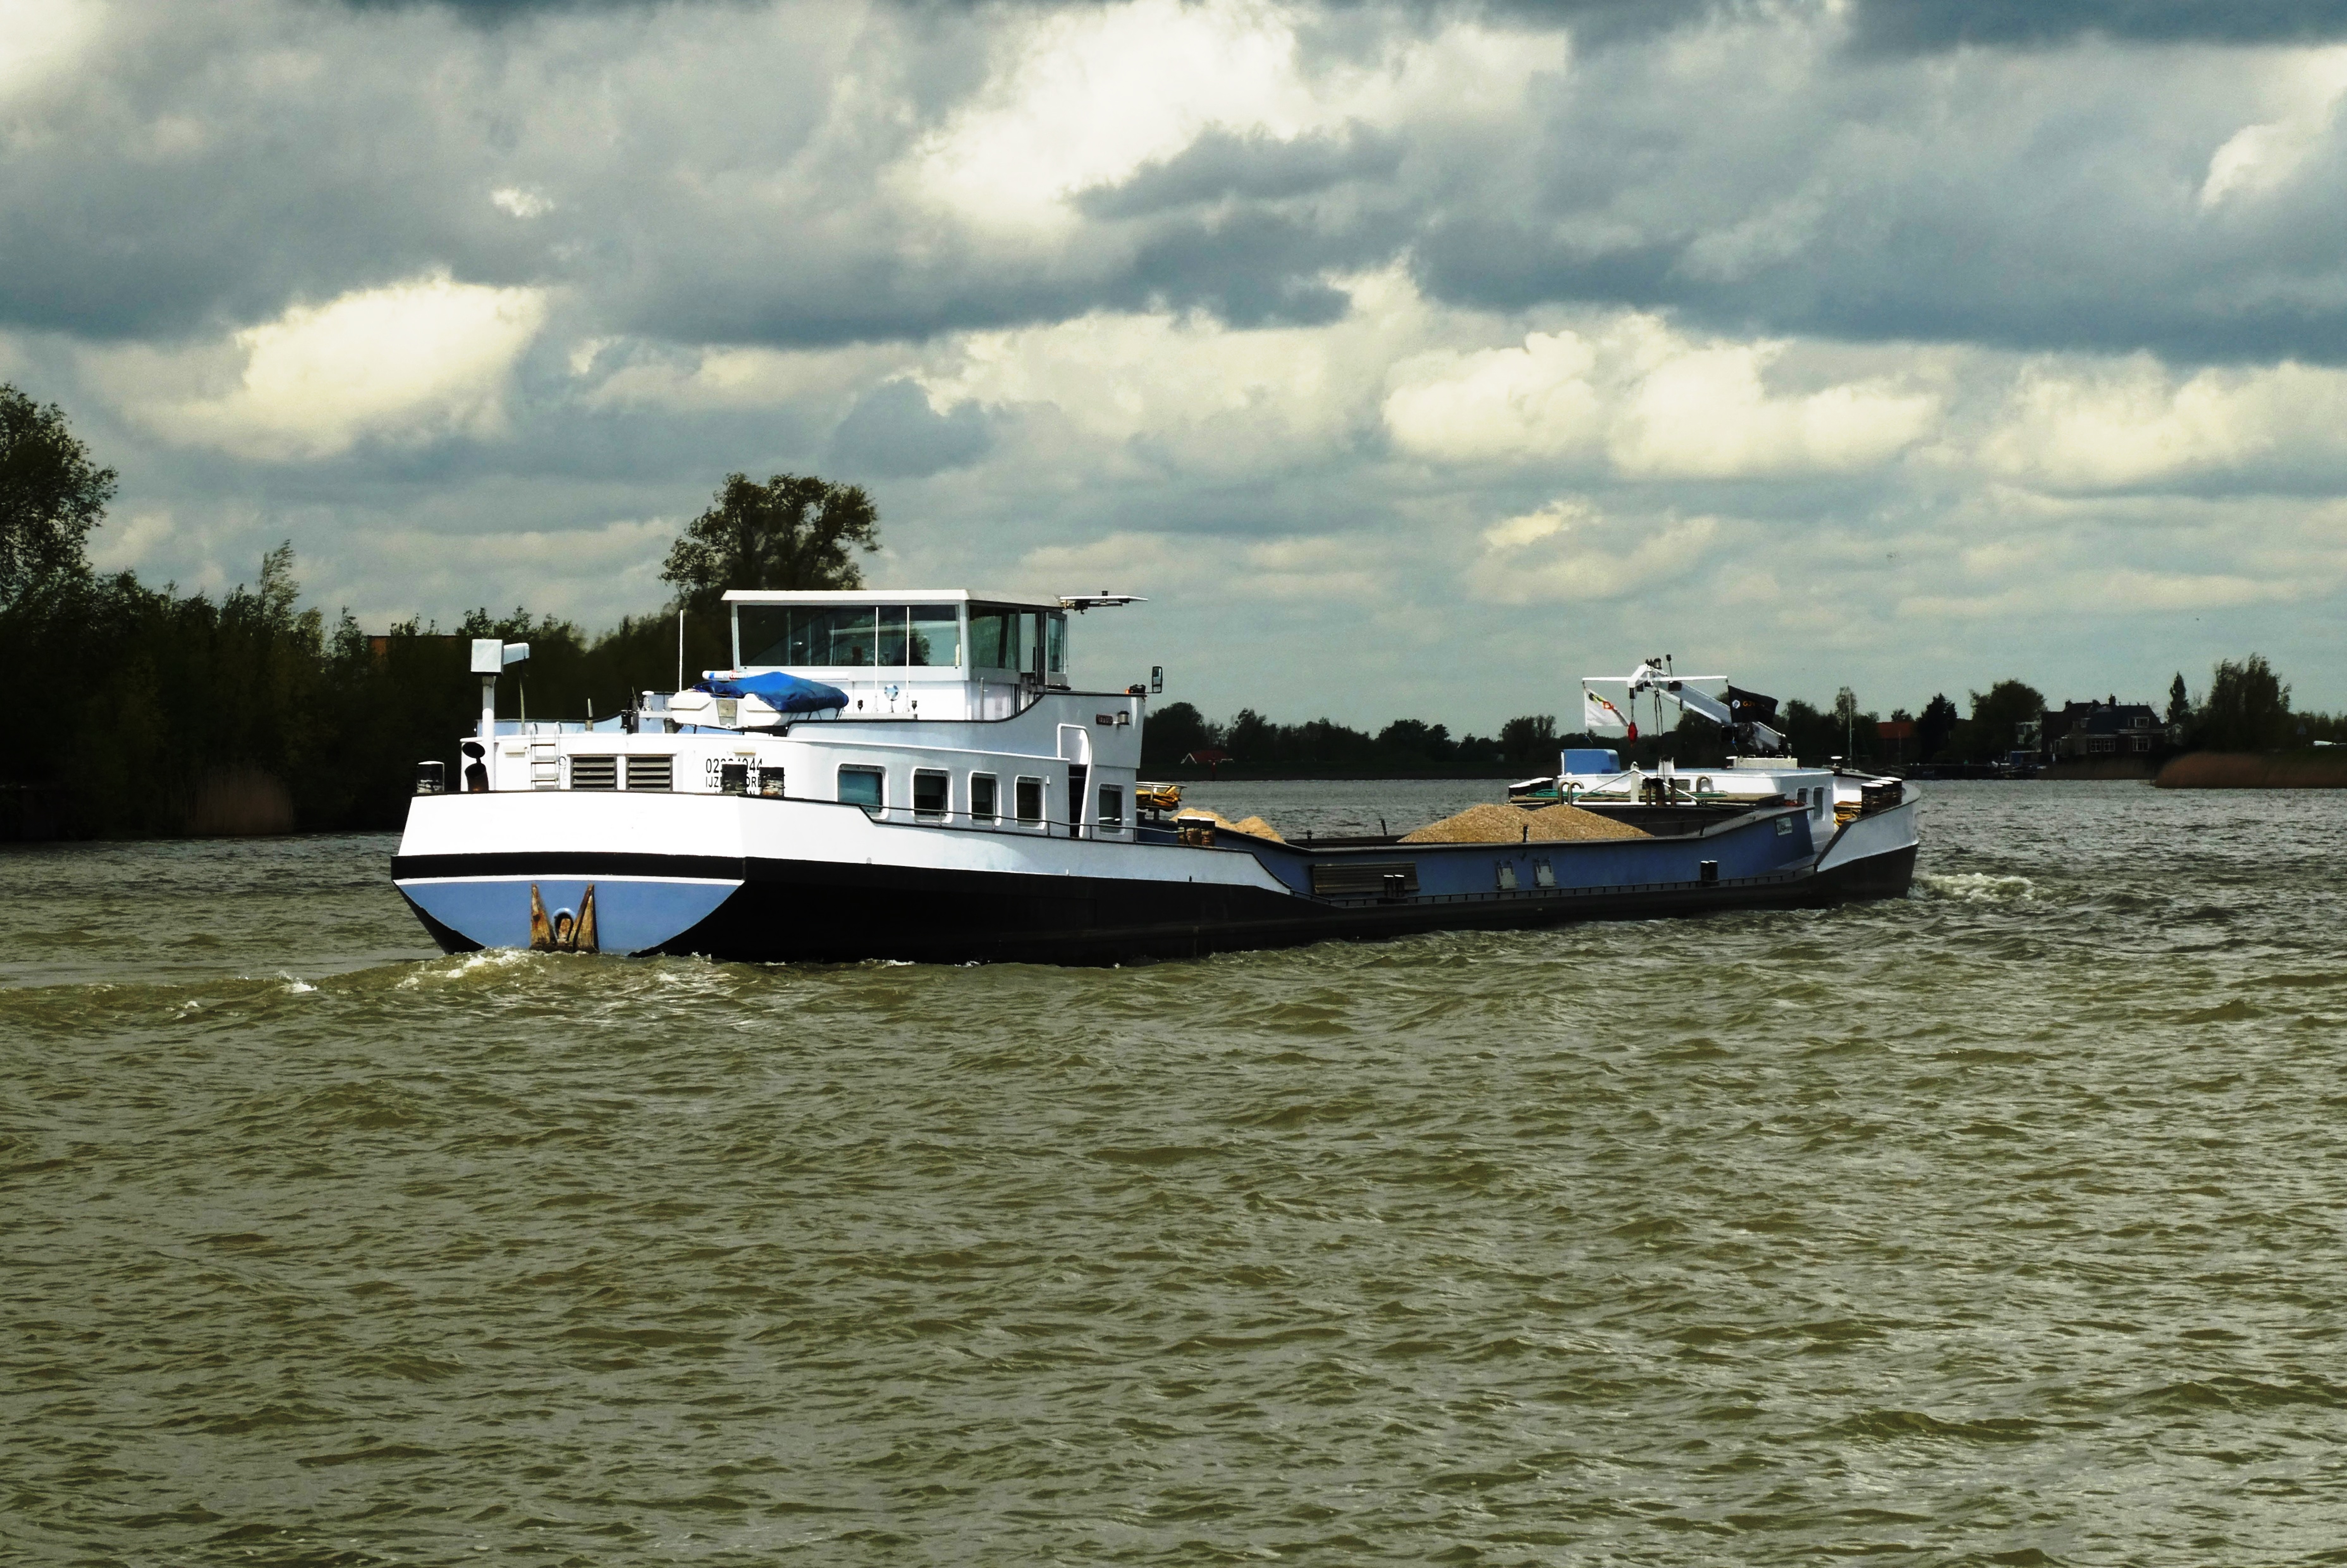
freight, transport, river, netherlands, waterway, boat, water transportation, motor ship, watercraft, water, ferry, boating, ship, passenger ship, vehicle, sky, channel, tugboat, plant community, motorboat